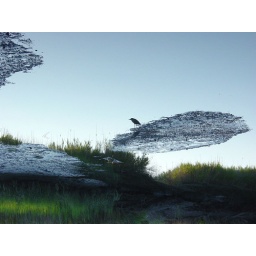
Bird standing near water